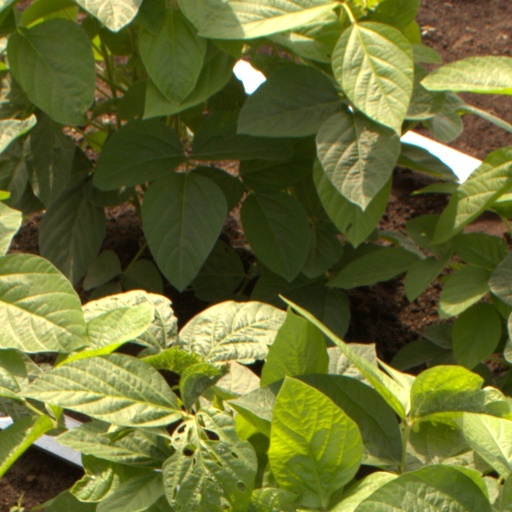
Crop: soybean